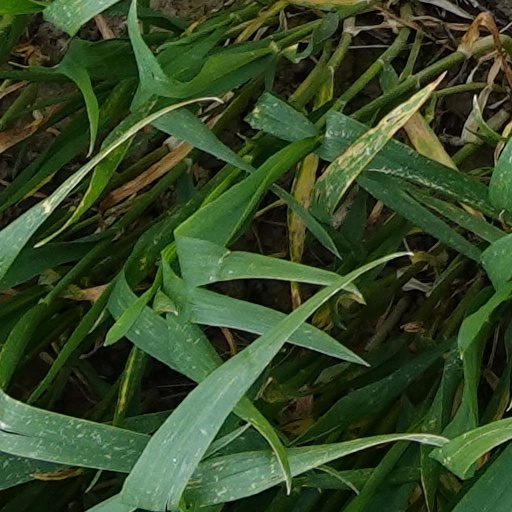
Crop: wheat